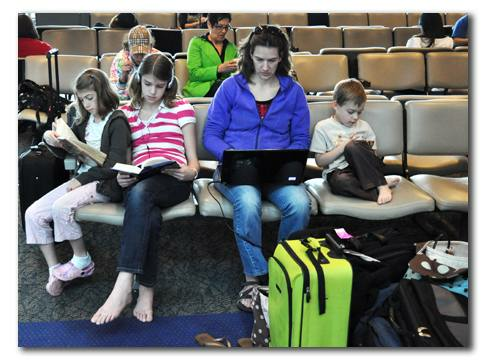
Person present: Yes